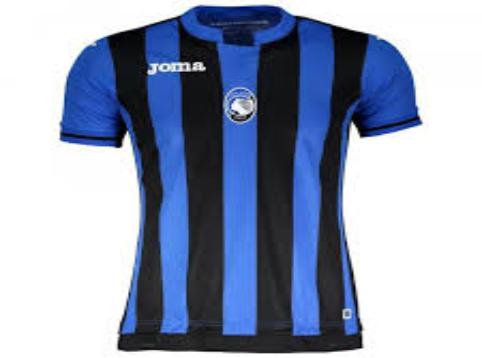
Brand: Joma-1
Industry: Clothes